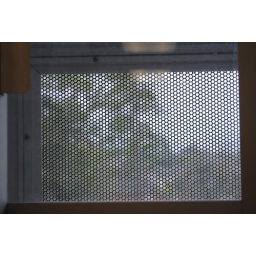
gray winter day - made even grayer by the ugly metal screens on our classroom windows